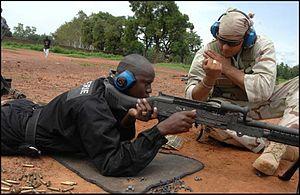
La gendarmerie nationale malienne est une force militaire de sécurité publique au Mali. Ses missions sont similaires à celles de la Gendarmerie nationale française. Mise sur pied le 17 septembre 1960, elle comprenait, en 2010, 4 646 gendarmes, sous-officiers et officiers.